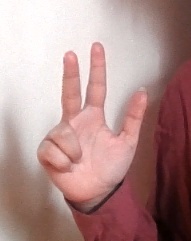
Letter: al